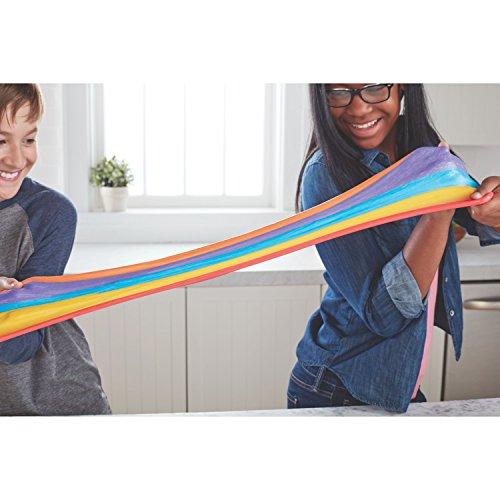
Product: Elmer’s Rainbow Glitter Glue Pen Set, Assorted Colors, 0.356 Ounces Each, 31 Count - Great For Making Slime
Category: Arts, Crafts & Sewing | Crafting | Craft Supplies | Adhesives | Art Glues & Pastes
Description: Rainbow of 31 glitter pens add a sparkly pop to slime, writing, and art.
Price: $14.95